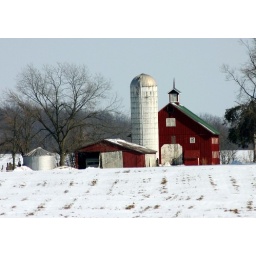
Red barn green roof in snow